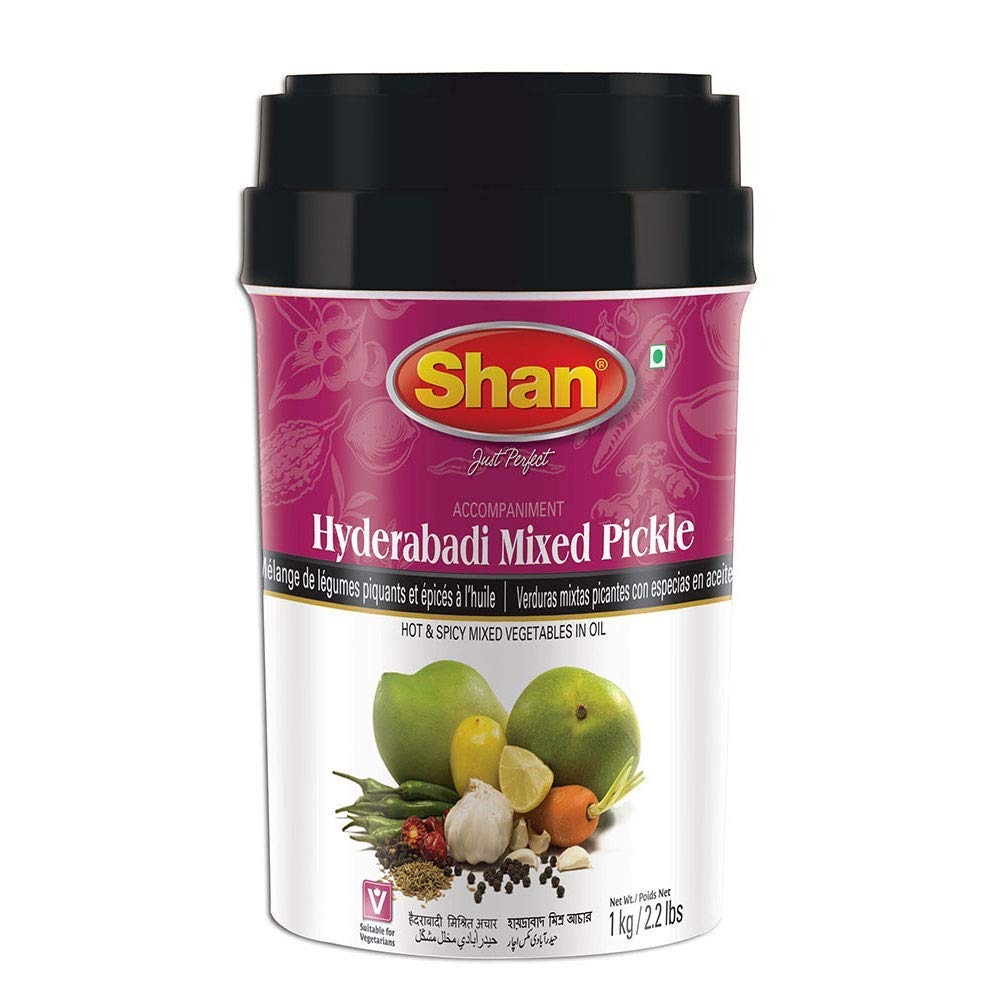
Item Name: Shan Hyderabadi Mixed Pickle 35.27 oz (1000g) - Hot and Spicy Mixed Vegetables Pickled in Oil - Perfect Accompaniment to Everyday Meals - Suitable for Vegetarians - Airtight Pet Jar
Bullet Point 1: Perfect For Any Cuisine And Can Be Used In A Wide Variety Of Flavorful Recipesgreat Source Of Essential Nutrientsa Great Choice For Everyday Consumption
Bullet Point 2: Quantity- Hyderabadi Pickle is packaged and sealed in a Jar containing 35.27oz of delicious and spicy Pickle.
Bullet Point 3: Ingredients: Fruits& Vegetables(Mango, Carrot, Lemon, Chilli & Garlic), Sunflower Oil, Mixed Spices, Salt, Acetic Acid, Citric Acid
Bullet Point 4: All our products are carefully packaged under the most hygienic conditions according to international quality standard.
Bullet Point 5: 1000g Serving Suggestion
Product Description: <p>Shan Hyderabadi Mixed pickle has the perfect mix of Mango, Carrot, Lemon, Chili and Garlic with a blend of zesty spices which is the perfect accompaniment to everyday meals.</p><p>Shan Foods was a small company established in 1981. Soon it gained popularity and now we have a presence in 65 countries across 5 continents. All our products are carefully packaged under the most hygienic conditions according to international quality standard. All products of Shan Foods are ISO 9001:2015. Our modern R&amp;D lab is equipped with high-end commercial kitchen and state-of-the-art equipment to accelerate and aid innovation. This also includes sensory facilities for objective evaluation of the different characteristics in our finished products. </p><p>As the pioneer in spice mixes, we ensure that our products are not just convenient and easy to prepare but also deliver on the flavor, traditional taste and aroma that our consumers love and cherish.</p><p>Shan Foods is committed to make your life easy in the kitchen and at the same time delighting your taste buds. We are the pioneer of ready to make masala packets. We are continuously working hard to ensure you can serve authentic Pakistani/Indian food to your loved ones. Each recipe is tailored to ensure a delicious taste through our special herbs seasoning and spices. </p>
Value: 1.0
Unit: Ounce

Price: 14.99